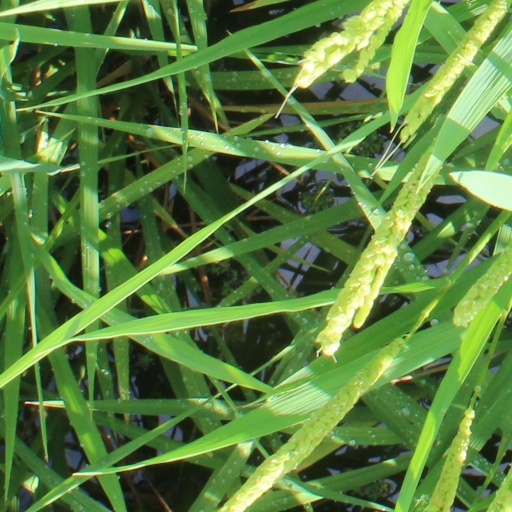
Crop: rice